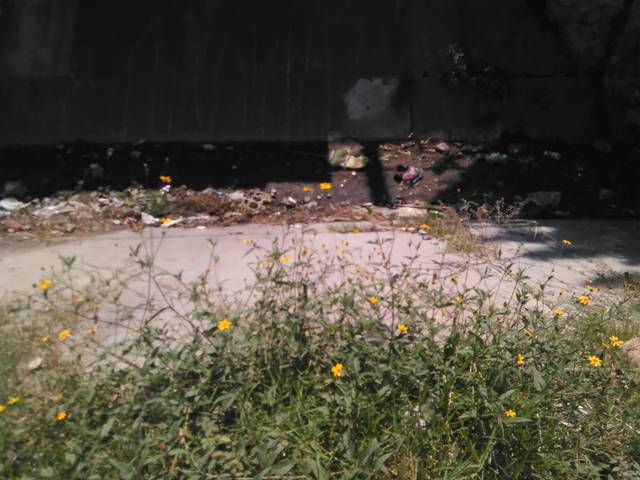
Region: Mexico
Coordinates: 21.495, -104.889